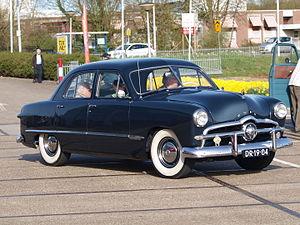
La Ford 1949 était une automobile américaine produite par Ford. Il s’agissait du premier tout nouveau modèle automobile produite par les Big Three après la Seconde Guerre mondiale, la production civile ayant été suspendue pendant la guerre et les modèles 1946-1948 de Ford, GM et Chrysler constituant des mises à jour de leurs modèles d’avant-guerre. Communément appelée la "Shoebox Ford" pour son design "ponton" à dalle, la Ford 1949 est connue pour avoir sauvé Ford de la faillite et inauguré une conception de voiture simplifiée et moderne avec des modifications telles qu'entre autres des pare-chocs intégrées. Cette version se poursuivra jusqu'à l'année modèle 1951, et une mise à jour en 1952.